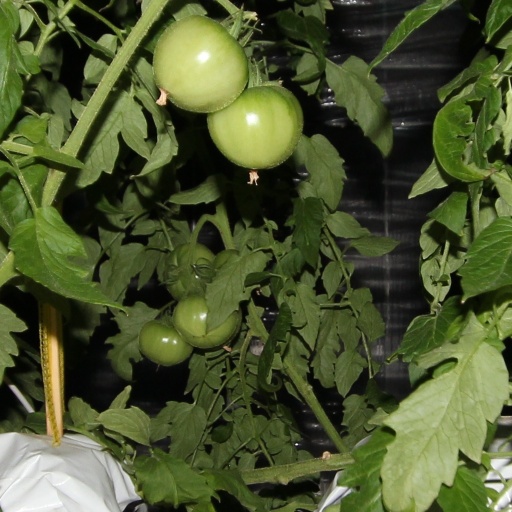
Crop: tomato